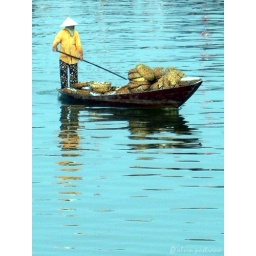
Loading and off-loading fish for the market in Hoi An, Vietnam